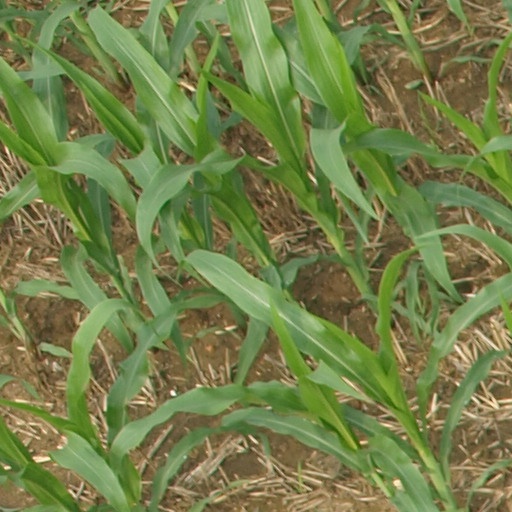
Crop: maize; corn